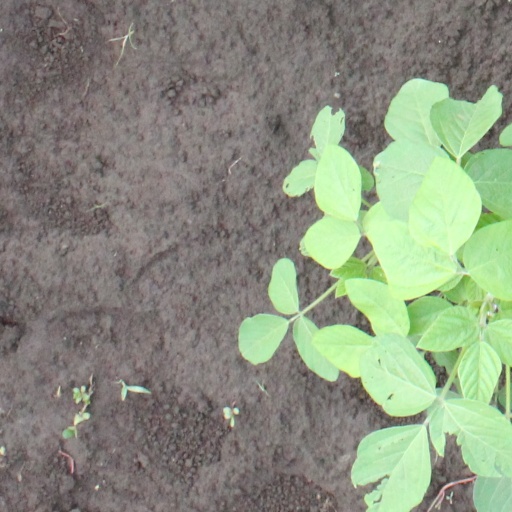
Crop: soybean